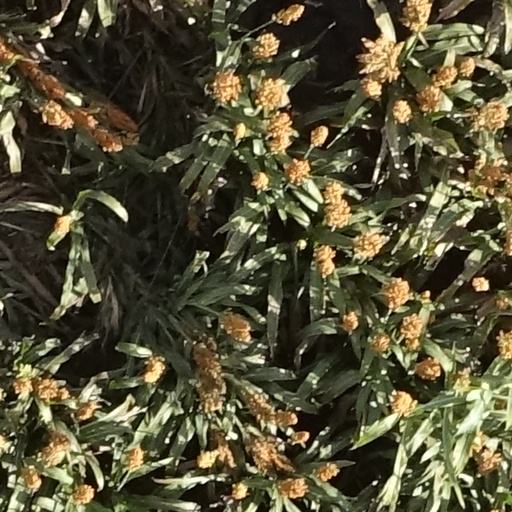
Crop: sorghum